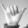
ASL letter: Y